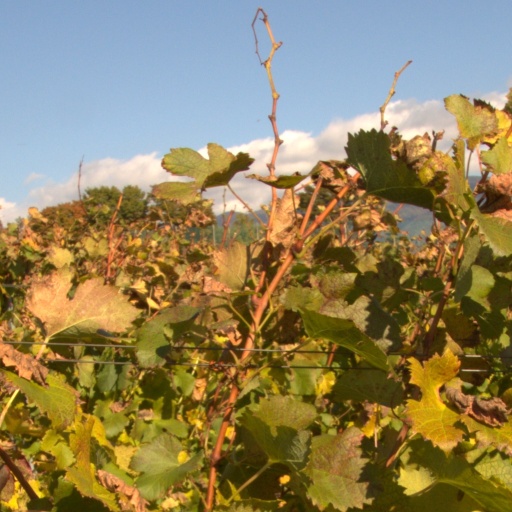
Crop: grape